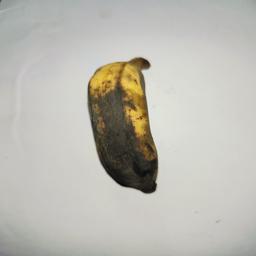
Ripeness: Overripe